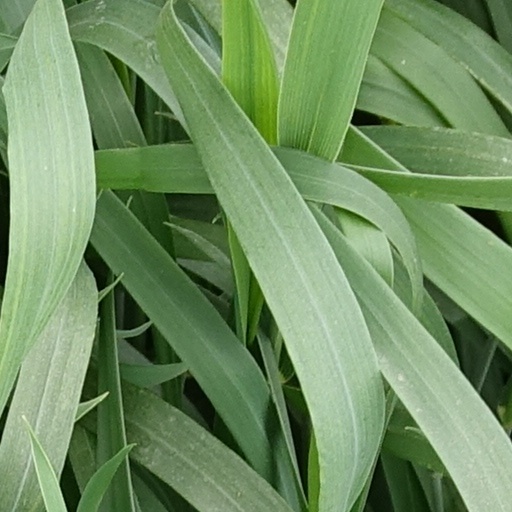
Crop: wheat